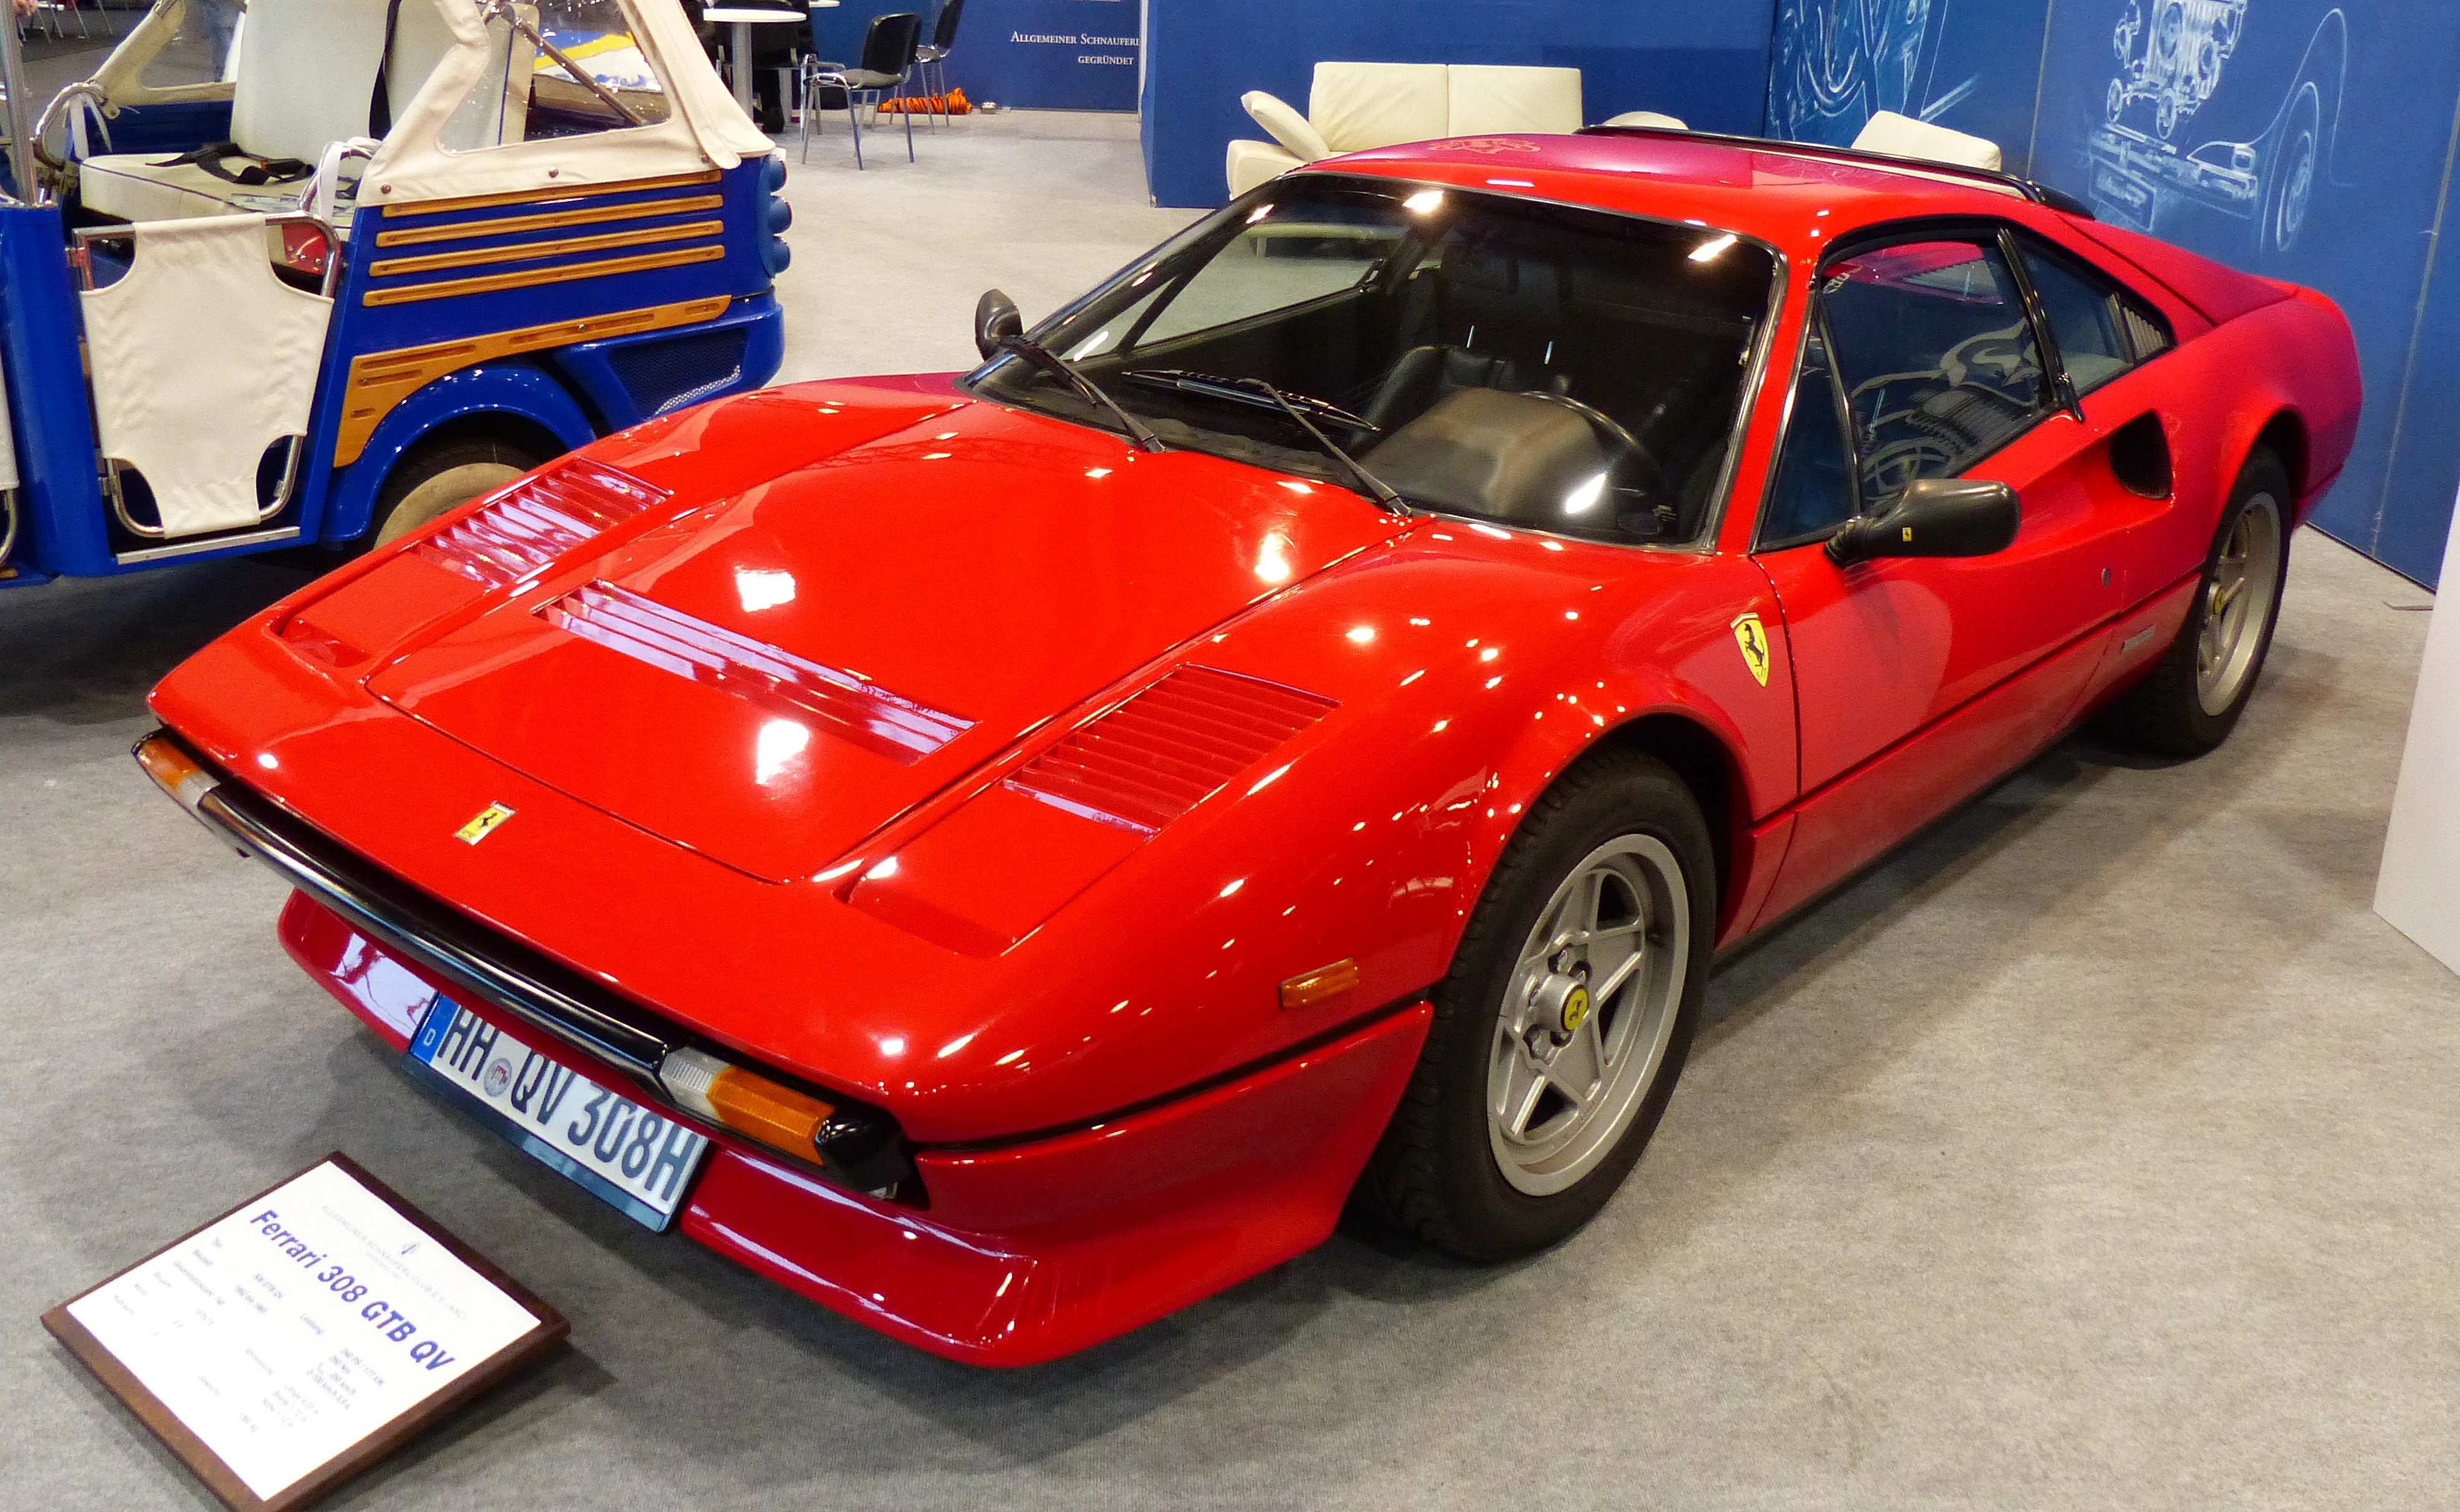
car, vehicle, auto, sports car, race car, supercar, oldtimer, classic, exhibition, fair, historically, old cars, land vehicle, vintage car exhibition, automobile make, luxury vehicle, ferrari spa, ferrari 288 gto, ferrari 308 gtb gts, ferrari 328, ferrari 512, ferrari berlinetta boxer, ferrari gt4